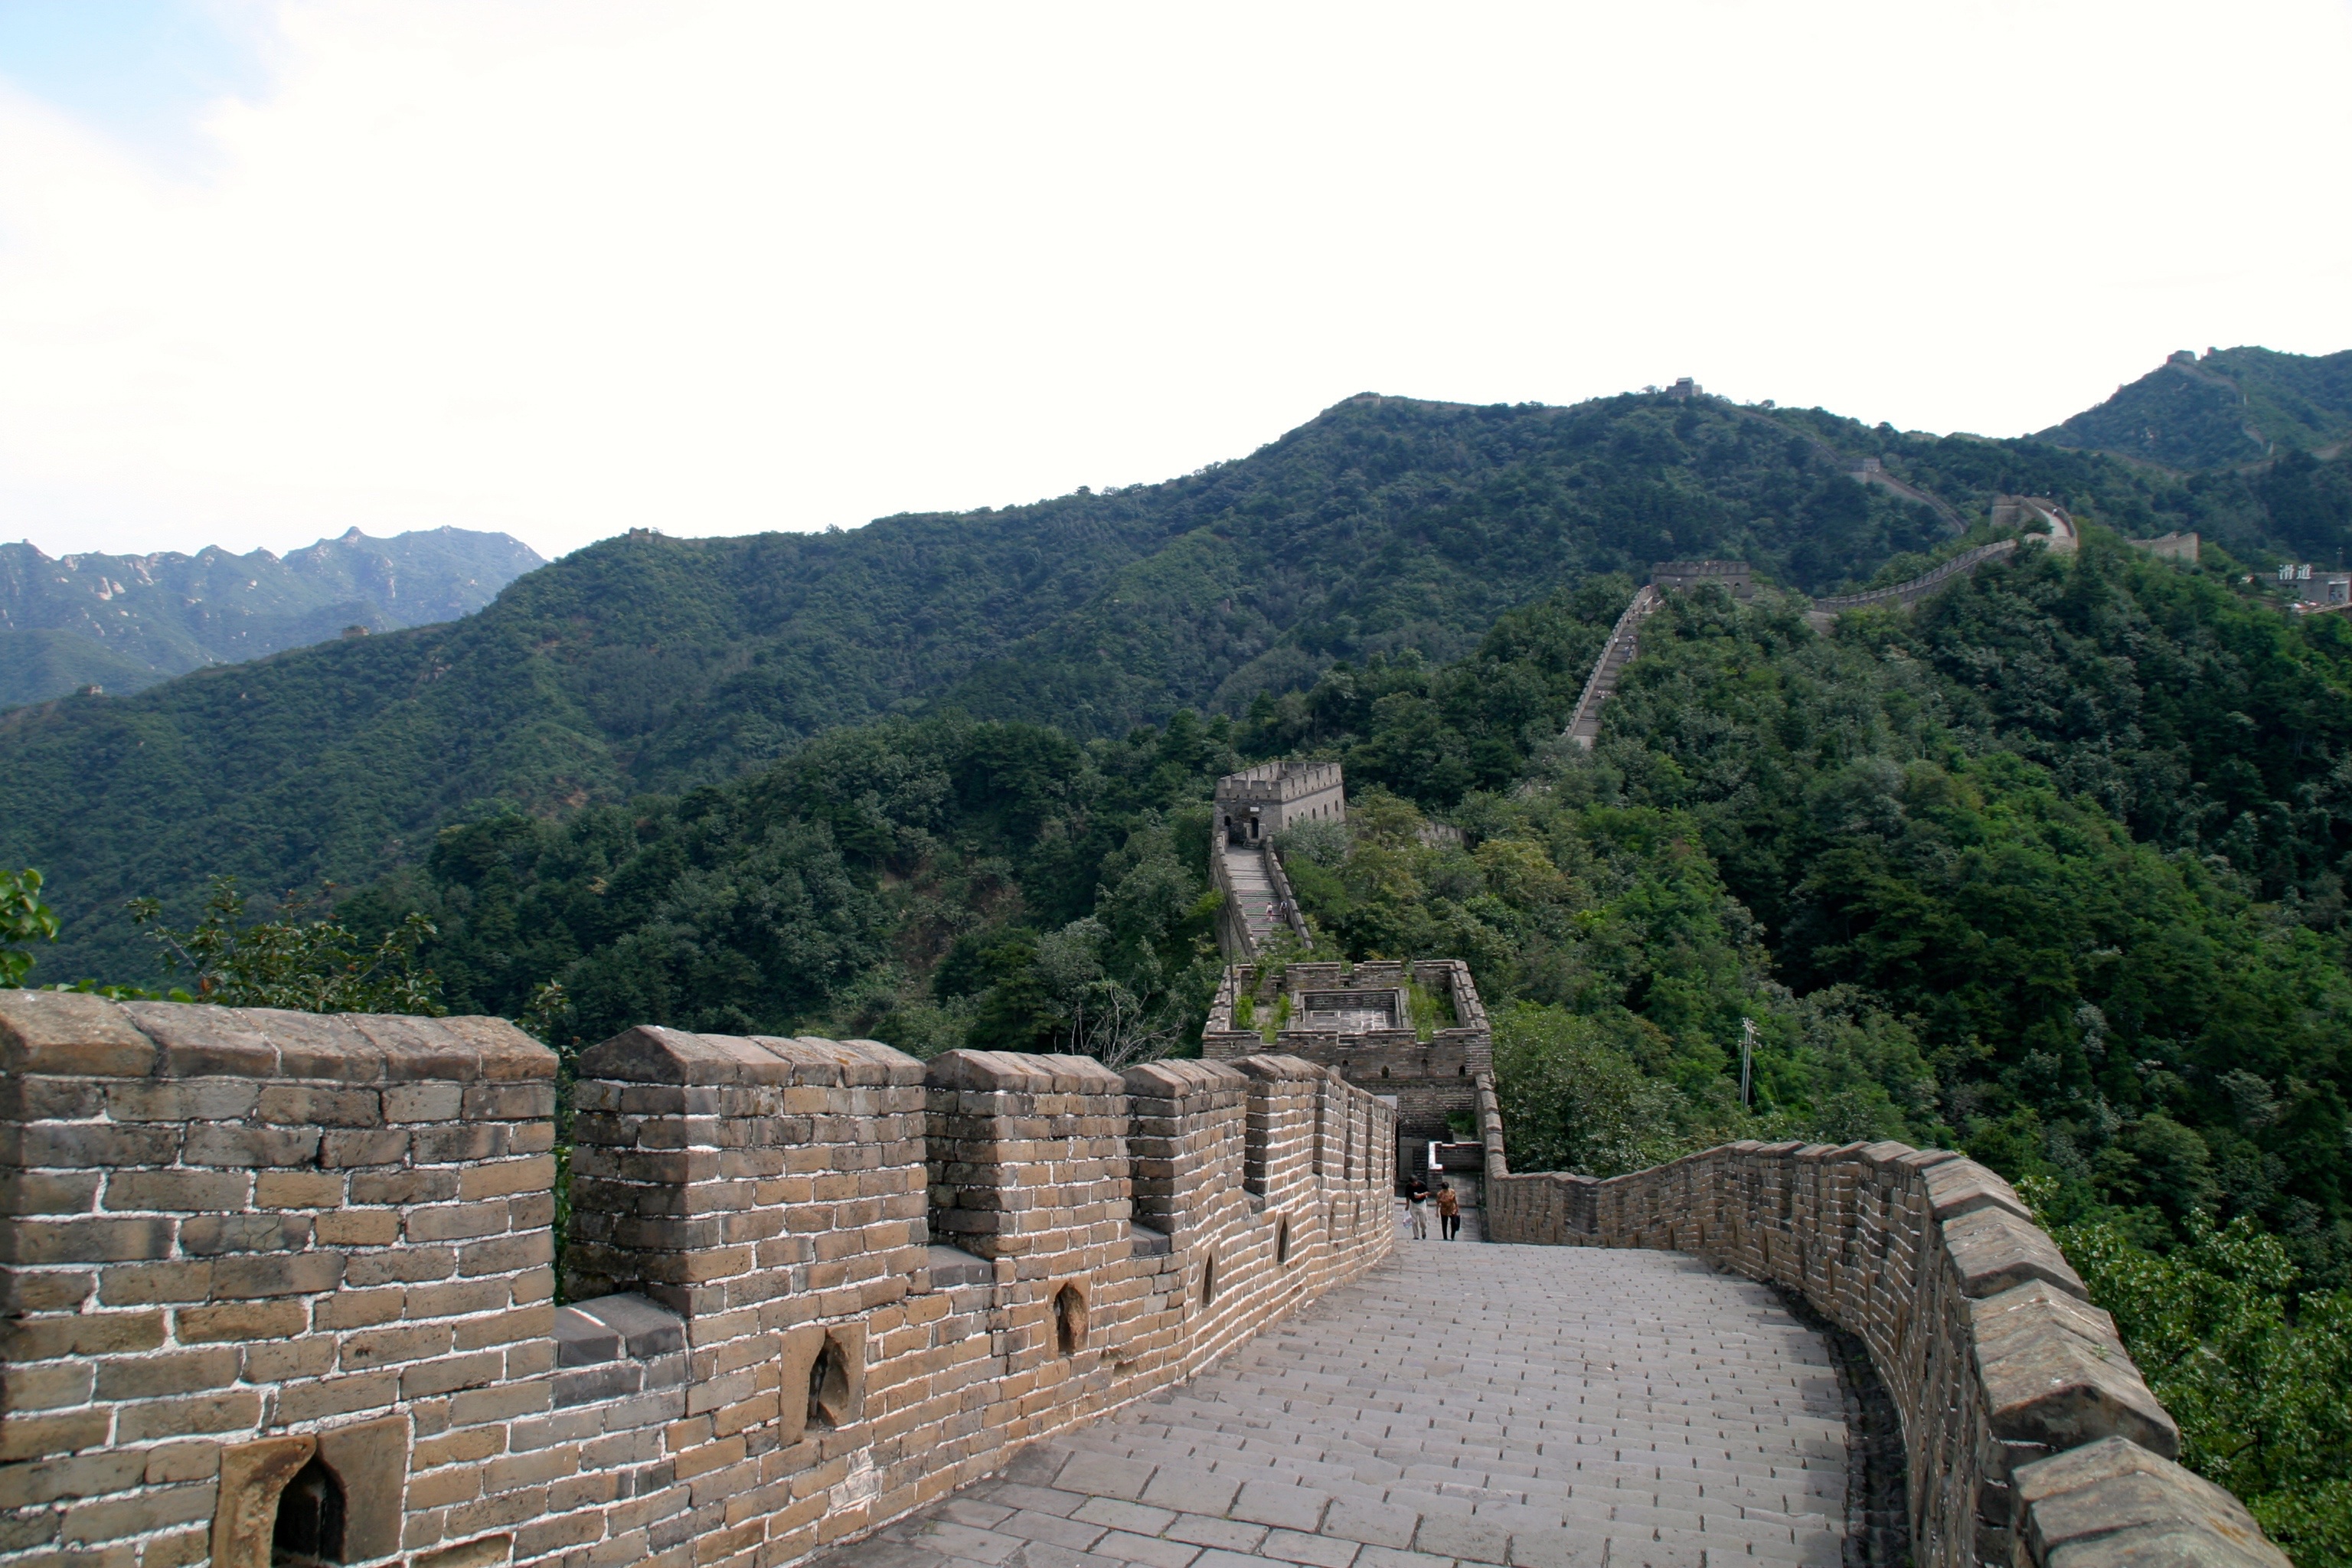
mountain, building, wall, travel, chinese, asia, landmark, stone wall, attraction, fortification, tourism, trip, great wall, world heritage, places of interest, beijing, tourists, ruins, monastery, great wall of china, large, china, archaeological site, unesco world heritage site, historic site, ancient history, border wall